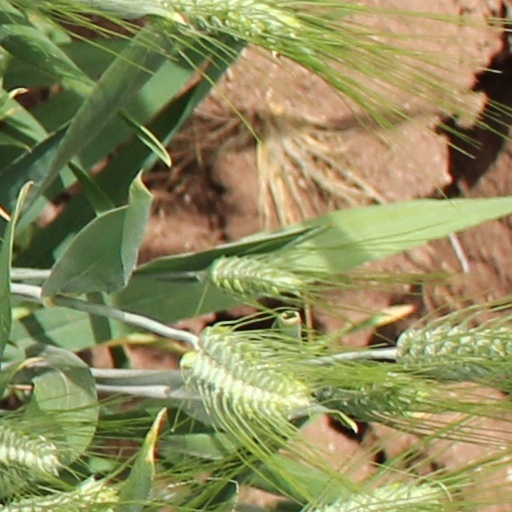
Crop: wheat